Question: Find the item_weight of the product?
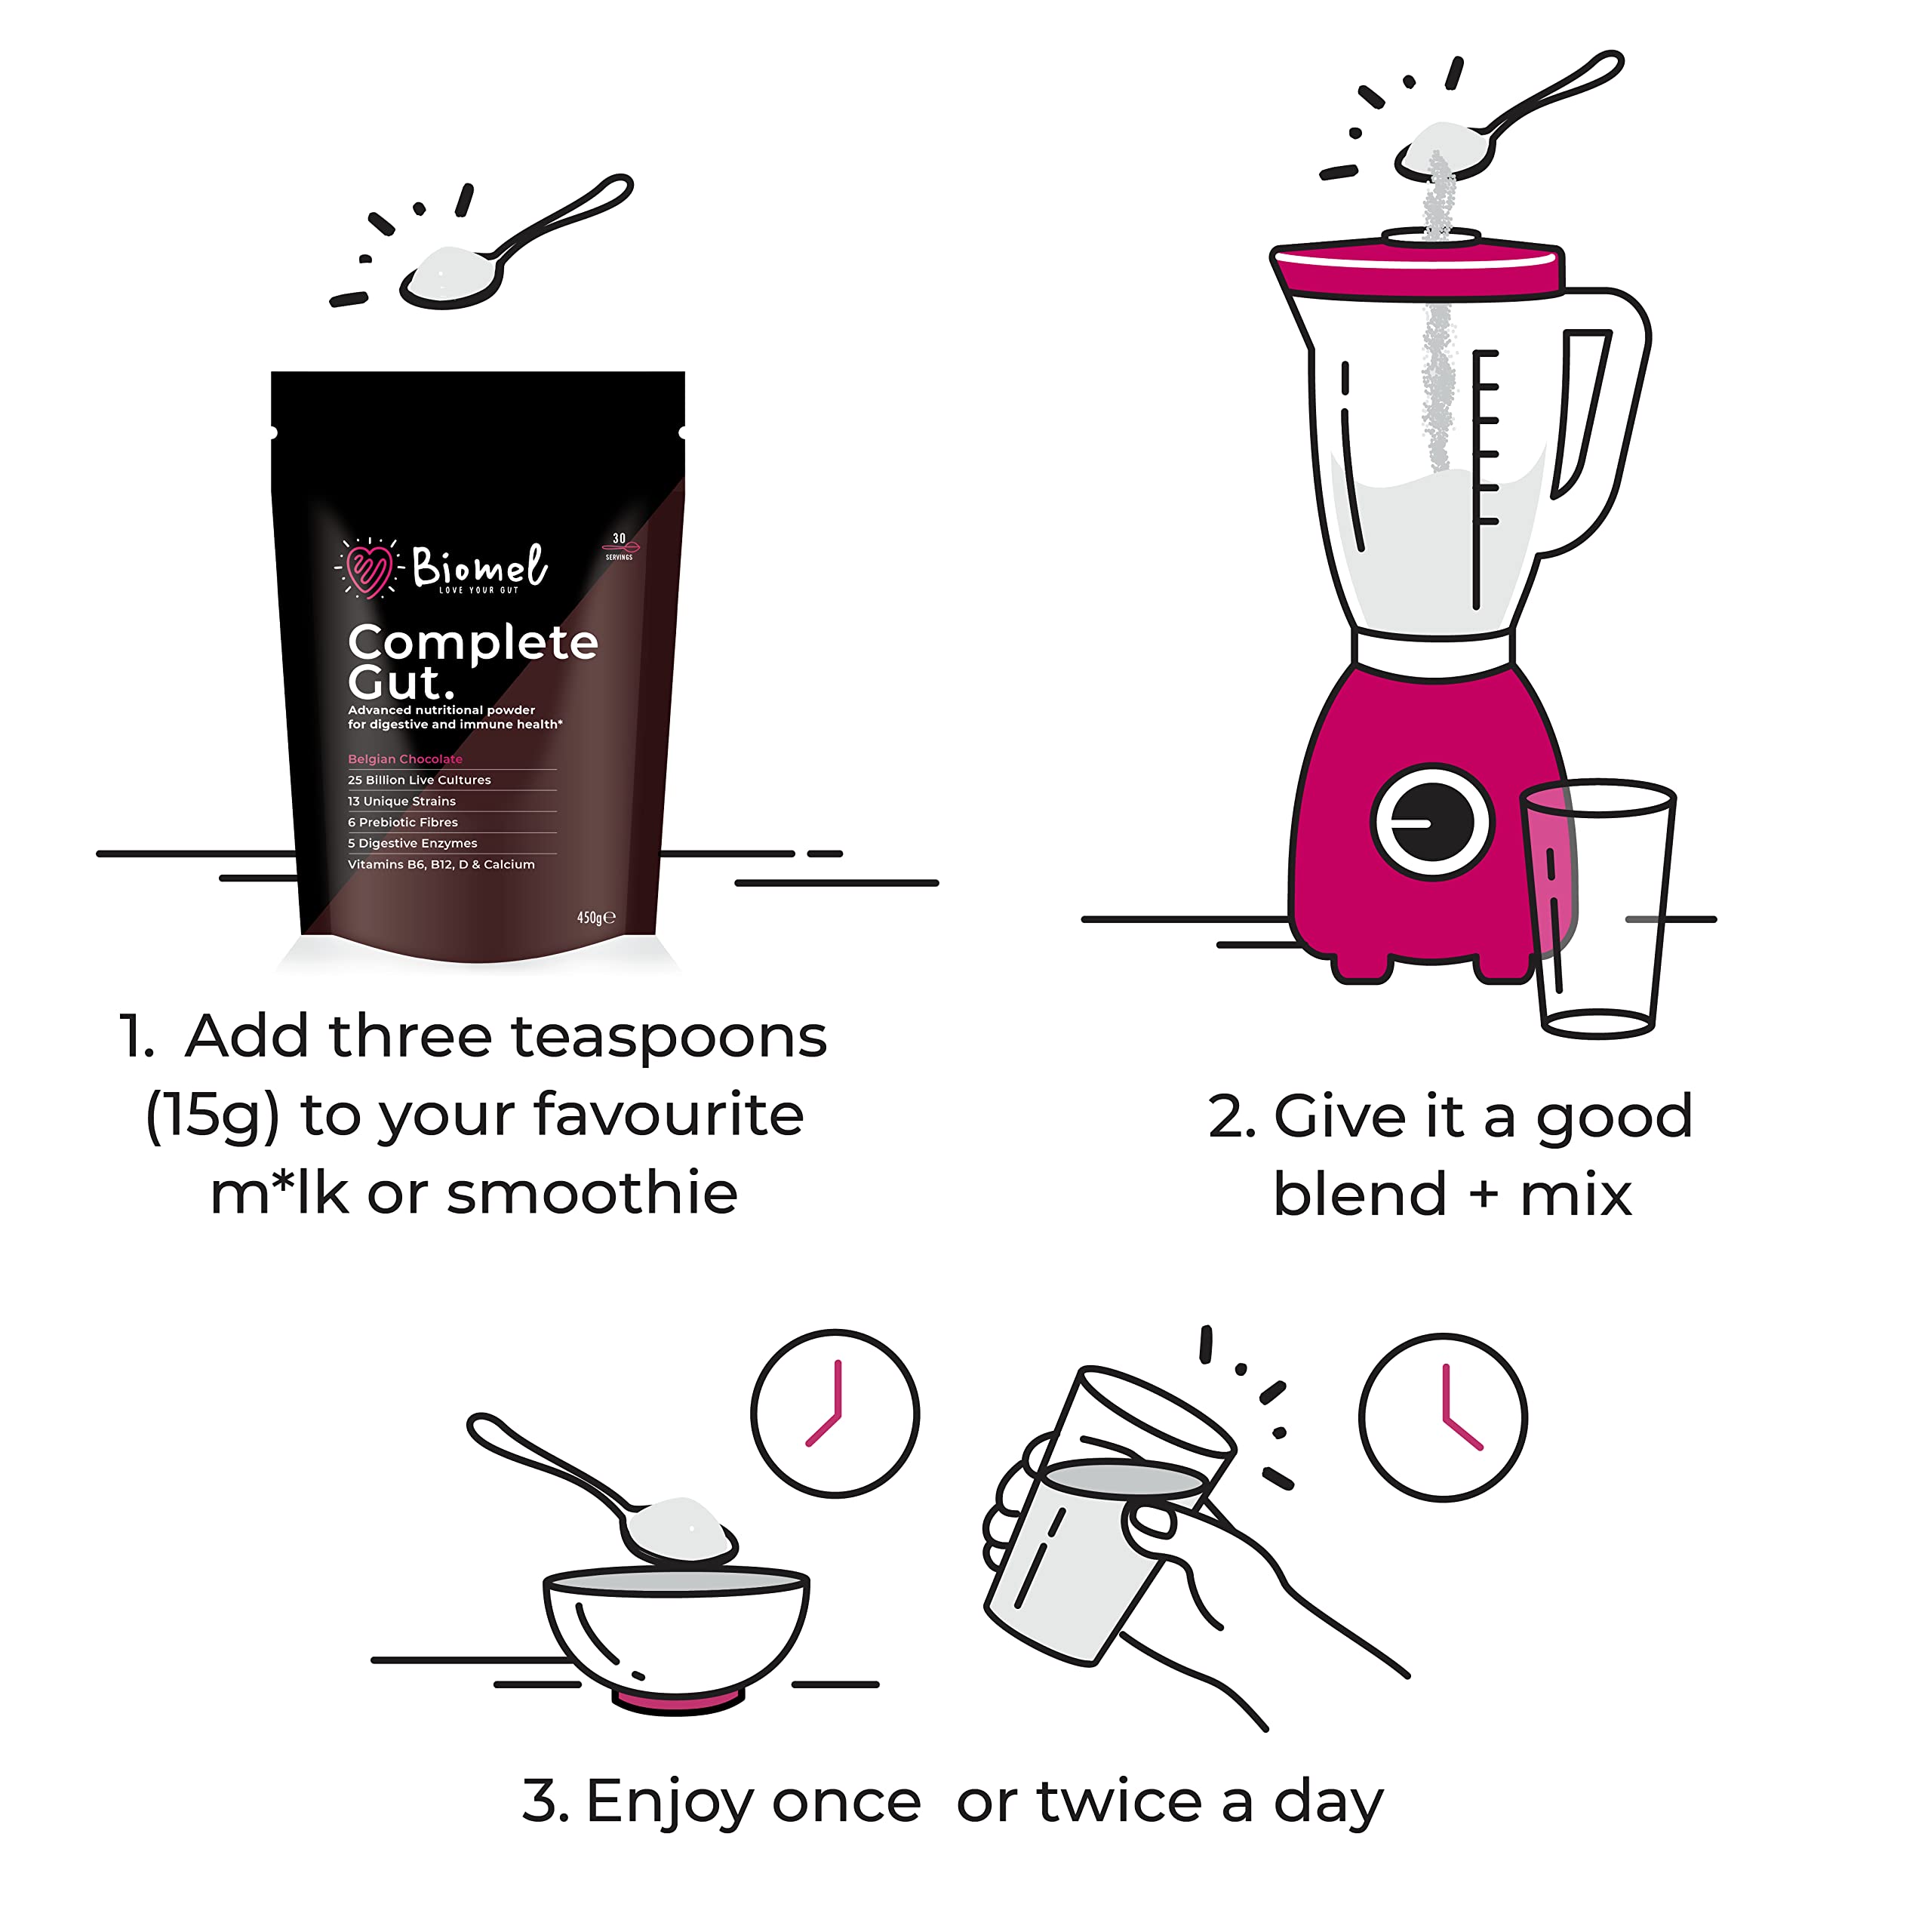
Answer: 15 gram